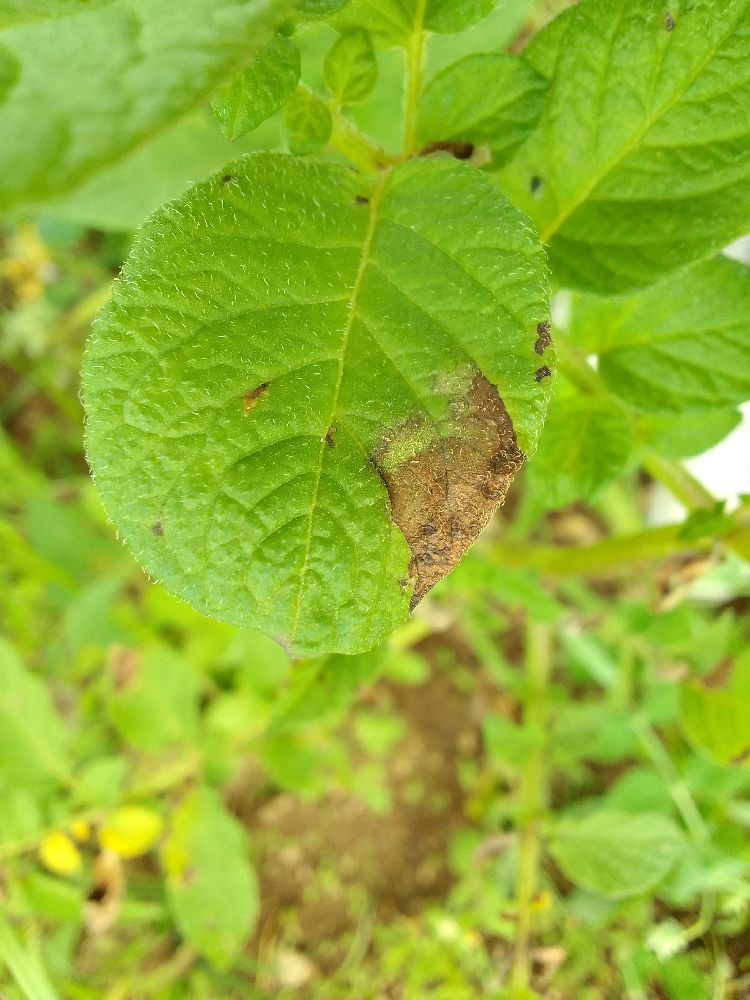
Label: Late blight